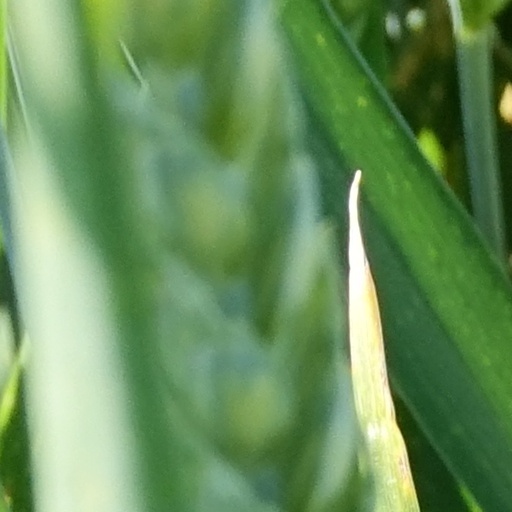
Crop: wheat